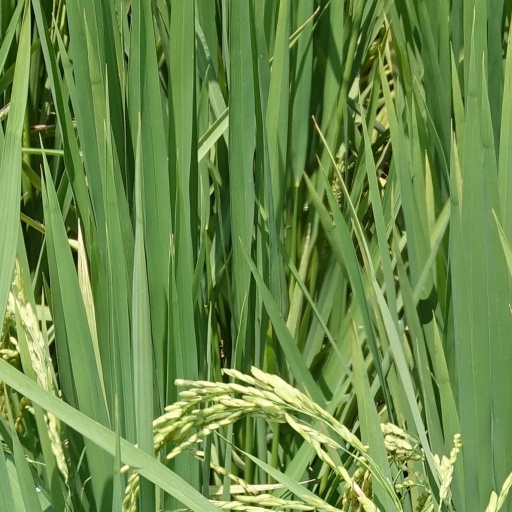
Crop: rice